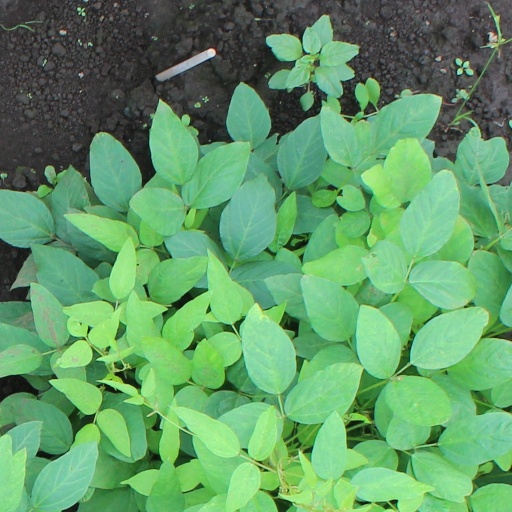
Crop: soybean